Nikos Kotzias

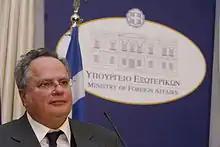
Ministerial handover to Kotzias, January 2015

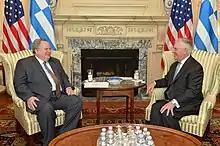
Kotzias with U.S. Secretary of State Rex Tillerson, 13 March 2017

On 27 January 2015, Nikos Kotzias was appointed as Minister of Foreign Affairs, despite not being a member of parliament. During the ceremony of the handing of the ministry, Kotzias gave a notion of his political approach stating: "We look forward to bridges with the new emerging world. We do not see our membership in European institutions as conflictual to our relations with emerging powers."